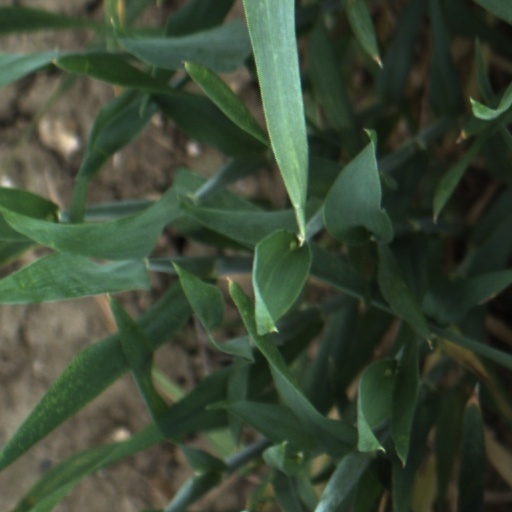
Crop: wheat